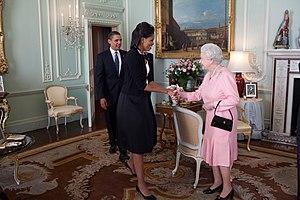
Le Président des États-Unis Barack Obama et la première dame Michelle Obama sont reçus par sa majesté la Reine Elizabeth II à Buckingham Palace à Londres, le 1er avril 2009.
Azzedine Alaïa, né le 26 février 1935 à Tunis et mort le 18 novembre 2017 à Paris, est un styliste et grand couturier franco-tunisien.
Les États-Unis, en forme longue les États-Unis d'Amérique, ou EUA, sont un pays transcontinental dont la majorité du territoire se situe en Amérique du Nord. Les États-Unis ont la structure politique d'une République constitutionnelle et fédérale à Régime présidentiel, ils sont composée de cinquante États, dont quarante-huit sont adjacents et forment le Mainland. Celui-ci est encadré par l'océan Atlantique à l'est, le golfe du Mexique au sud-est et l'océan Pacifique à l'ouest, et se trouve bordé au nord par le Canada et au sud-ouest par le Mexique. Les deux États non limitrophes sont l'Alaska, situé au nord-ouest du Canada, et Hawaï, un archipel situé au milieu de l'océan Pacifique-nord. De plus, le pays comprend quatorze territoires insulaires disséminés dans la mer des Caraïbes et le Pacifique. La géographie et le climat du pays sont extrêmement diversifiés, abritant une grande variété de faune et de flore, faisant des États-Unis l'un des 17 pays mégadivers de la planète.